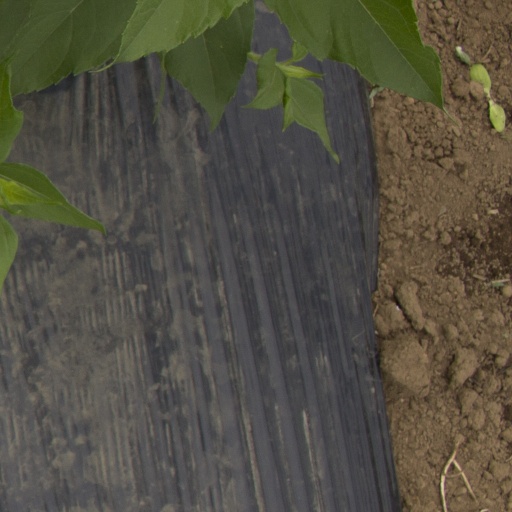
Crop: Jerusalem artichoke